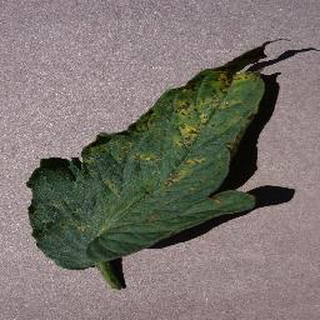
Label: tomato_septoria_leaf_spot